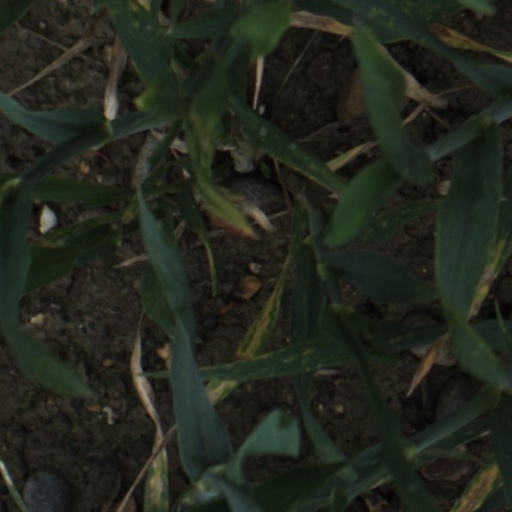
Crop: wheat